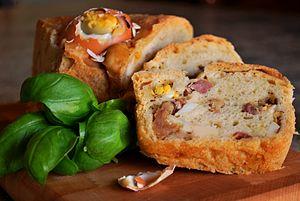
Le casatiéllo est une spécialité de la cuisine napolitaine. Il s'agit d'un gâteau sucré ou salé, typique de la période pascale. La version salée contient du fromage, du salami et des oeufs.